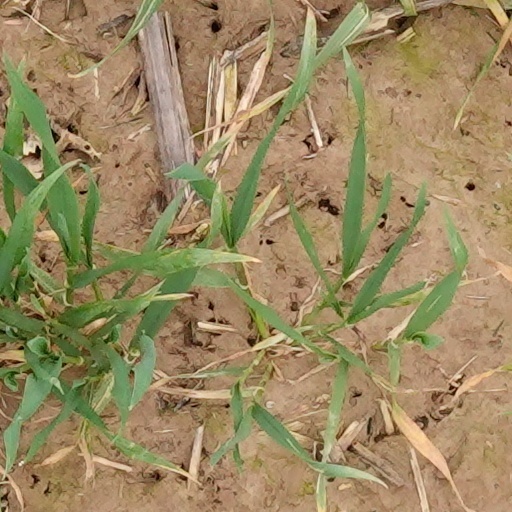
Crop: wheat